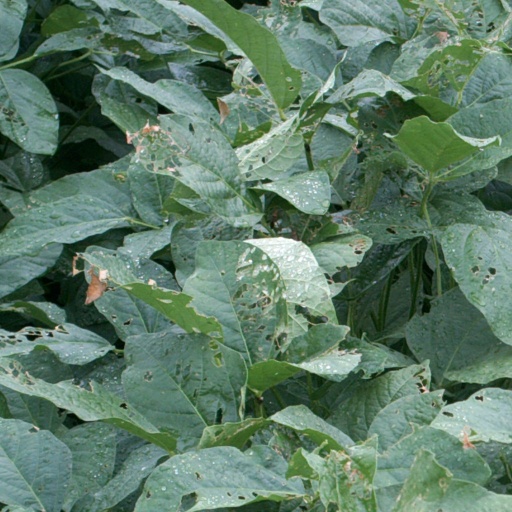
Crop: soybean